Nauru Regional Processing Centre

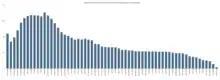
Graph of detainee population by month at the Nauru Regional Processing Centre since the commencement of Operation Sovereign Borders in September 2013

An overwhelming sense of despair has been repeatedly expressed by detainees because of the uncertainty of their situation and their remoteness from loved ones. In 2013, a veteran nurse described the detention centre as "like a concentration camp".